Louisiana State Penitentiary

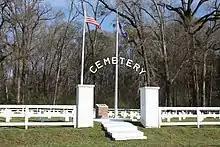
Point Lookout Cemetery, established after 1927; one of the prison cemeteries on the Angola property

The facility includes a group of houses called the "B-Line", which function as residences for prison staff members and their families; inmates perform services for the staff members and their households. The employee housing includes recreational centers, pools, and parks. The Angola B-Line Chapel was dedicated on Friday, July 17, 2009, at 4:00 pm.